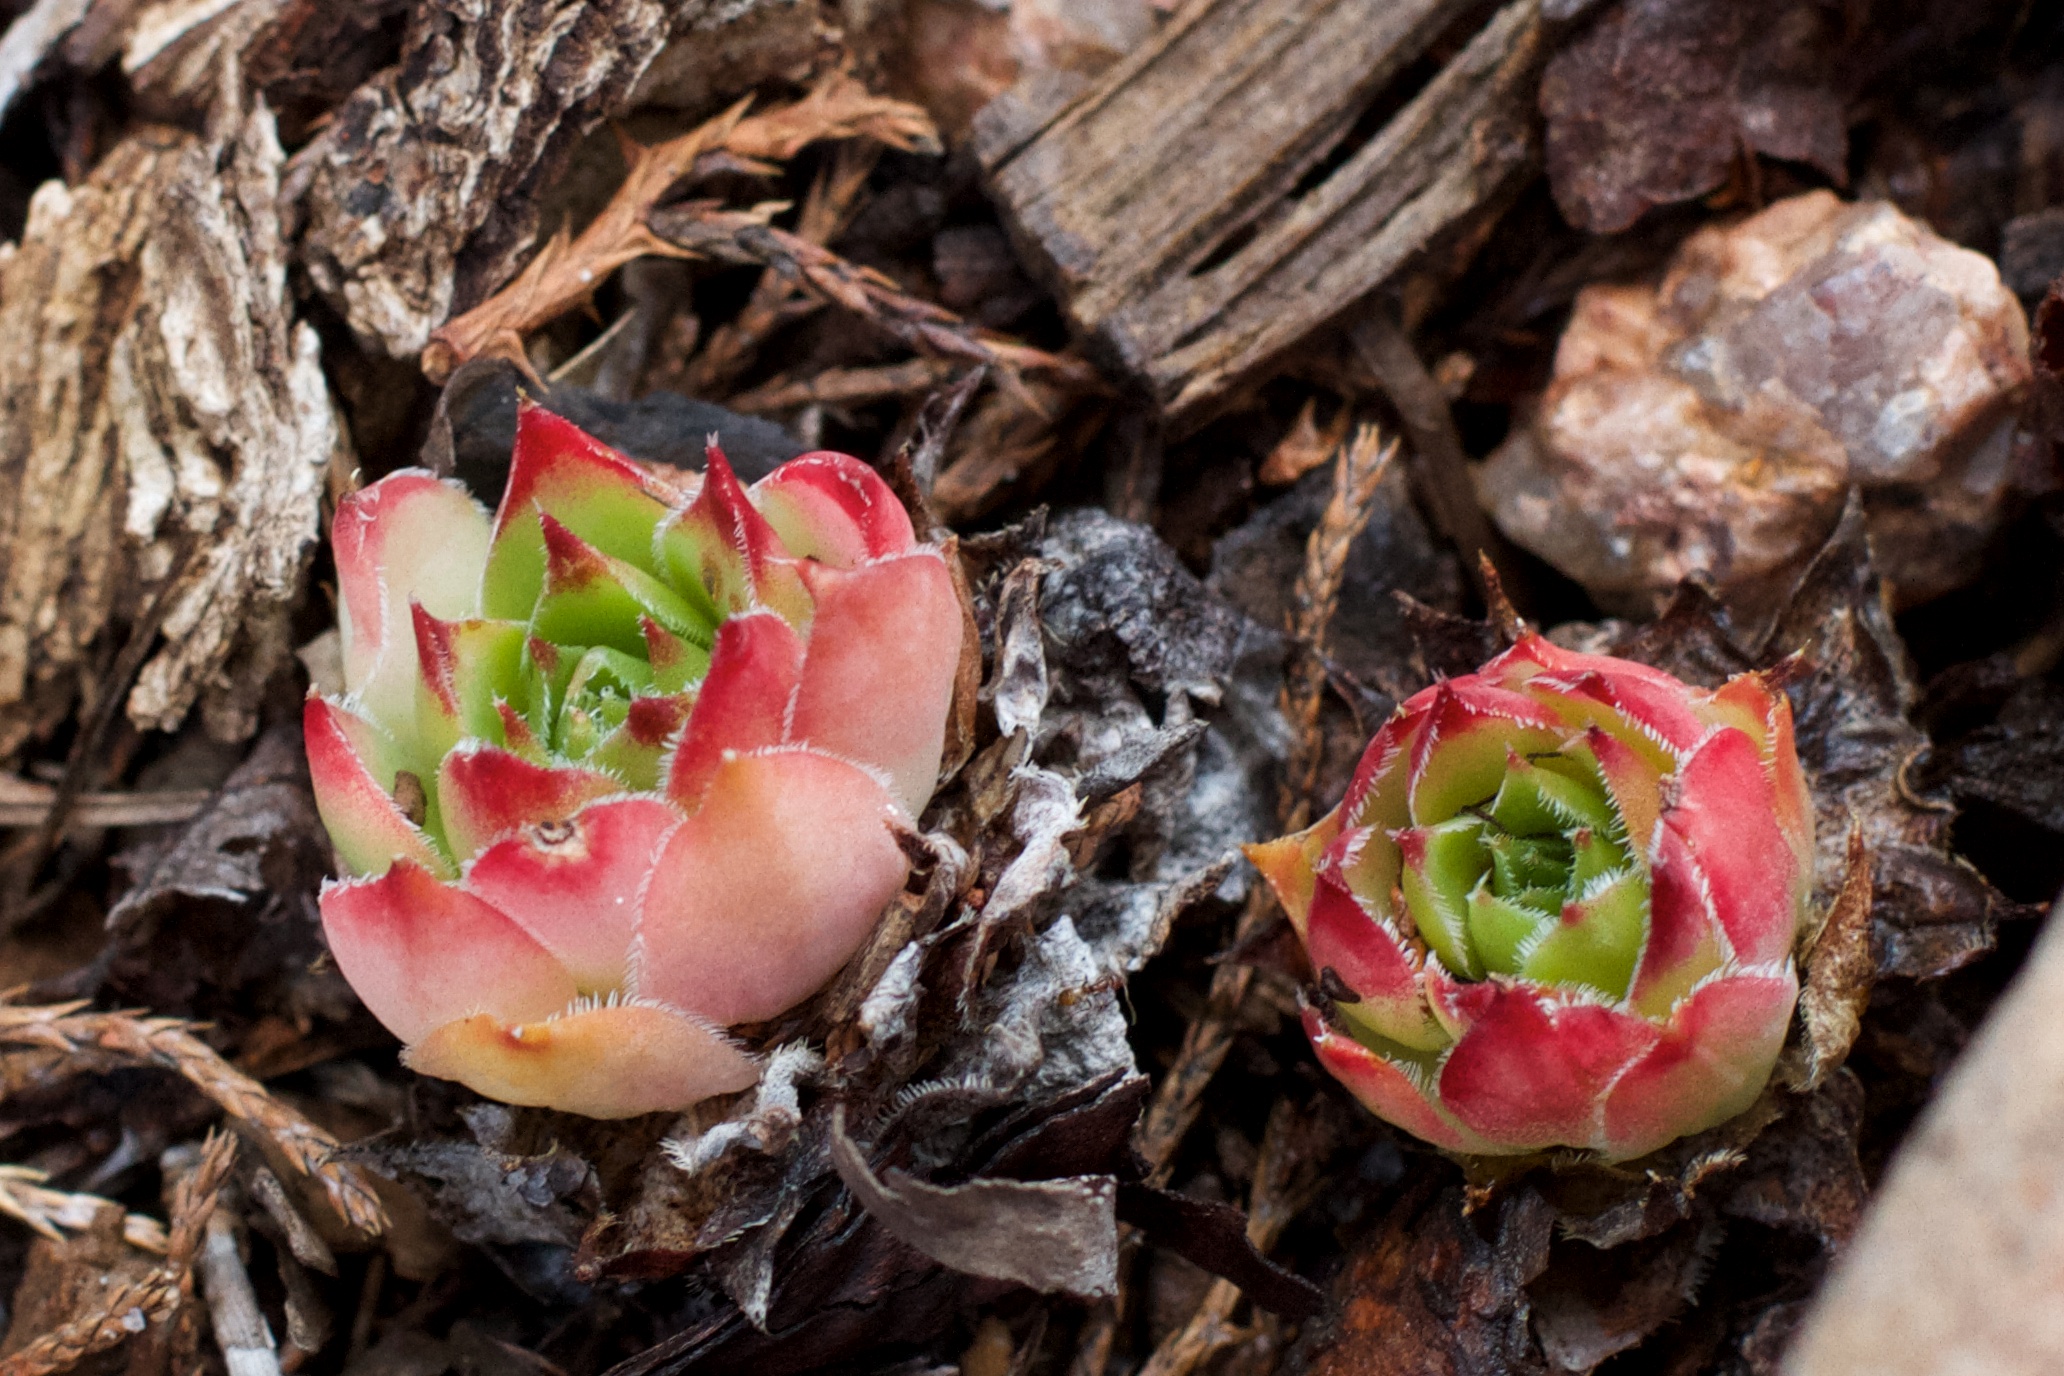
plant, leaf, flower, spring, produce, autumn, flora, auriculariales, floristry, macro photography, flowering plant, land plant, auriculariaceae